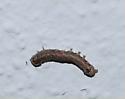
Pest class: cutworms